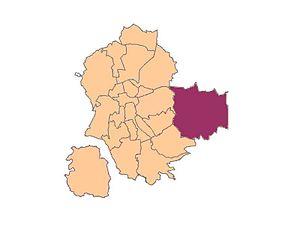
Terrenoire est une ancienne commune française de la Loire, détachée de Saint-Jean-Bonnefonds en 1866 et rattachée en 1970 à la ville de Saint-Étienne.
Cet article fournit diverses informations sur les quartiers de la ville de Saint-Étienne, une ville située dans le quart sud-est de la France.